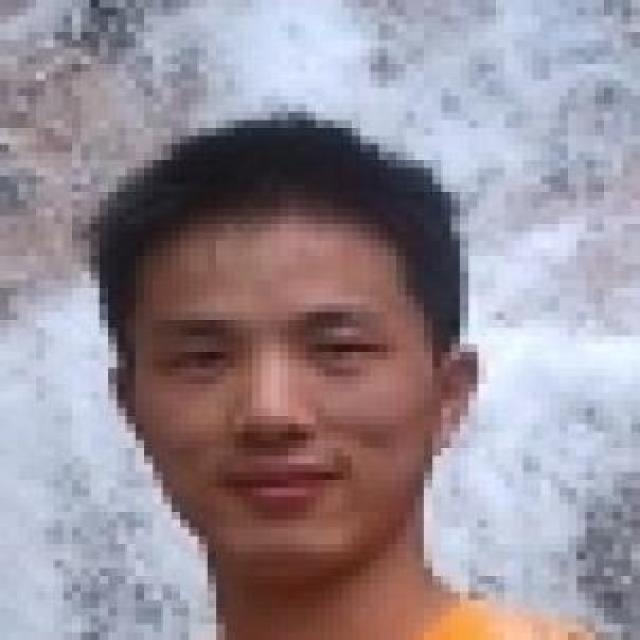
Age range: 21-44